Juris Doctor

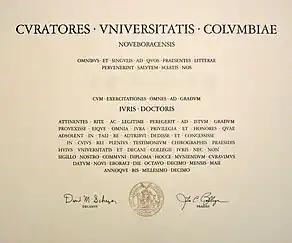

A Juris Doctor, Doctor of Jurisprudence, or Doctor of Law (JD) is a graduate-entry professional degree that primarily prepares individuals to practice law. In the United States and the Philippines, it is the only qualifying law degree. Other jurisdictions, such as Australia, Canada, and Hong Kong, offer both the postgraduate JD degree as well as the undergraduate Bachelor of Laws, Bachelor of Civil Law, or other qualifying law degree.